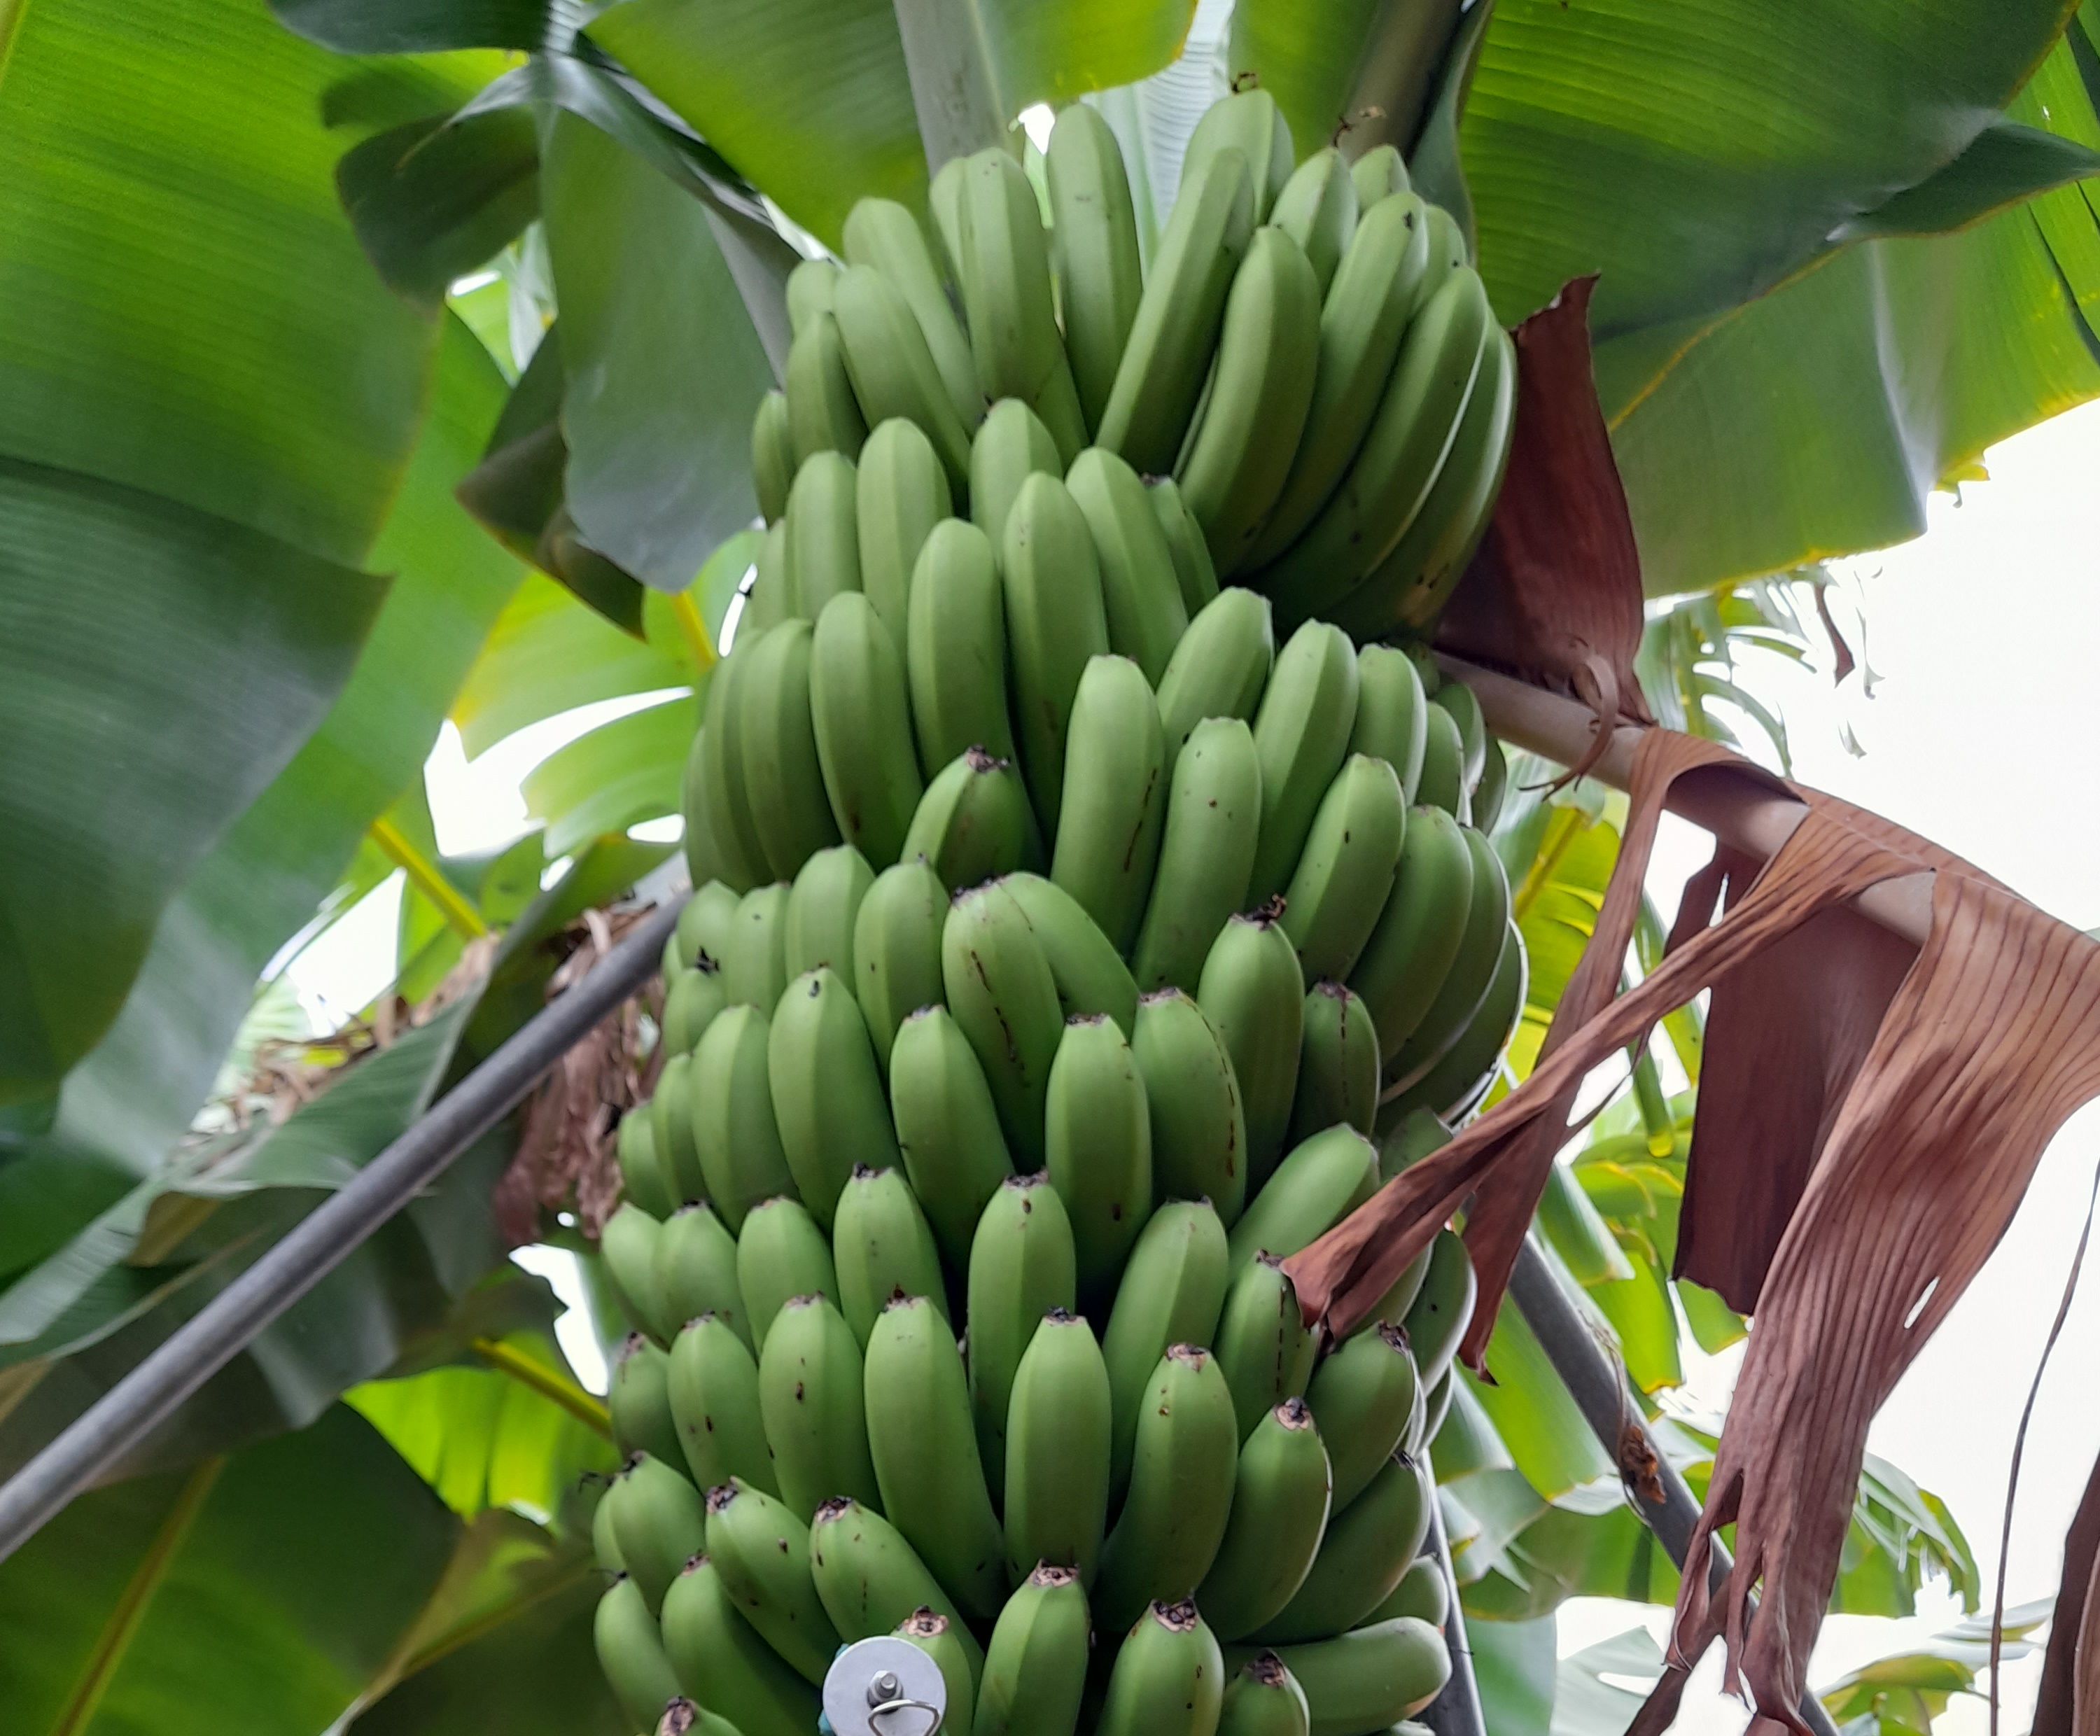
Label: Cut